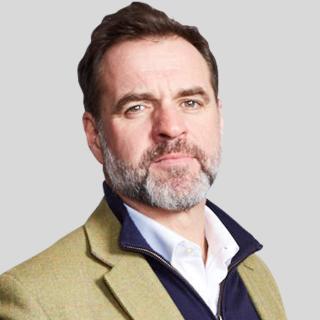
Gender: men